Maximinus of Aix

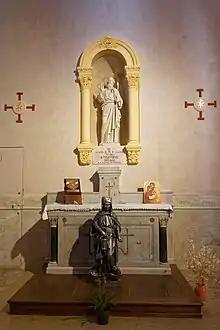
Statue of Maximinus of Aix in the church of Notre-Dame de la Seds in Aix-en-Provence

Saint Maximinus of Aix was believed to have been the first bishop of Aix-en-Provence in the 1st century. Louis Duchesne indicates that this part of the legend only developed later in the eleventh century. His feast day is June 8.